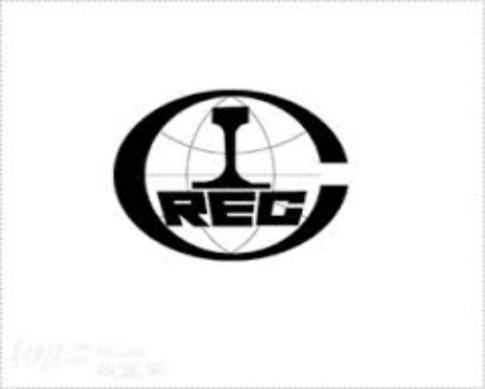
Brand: china railway group limited
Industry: Others